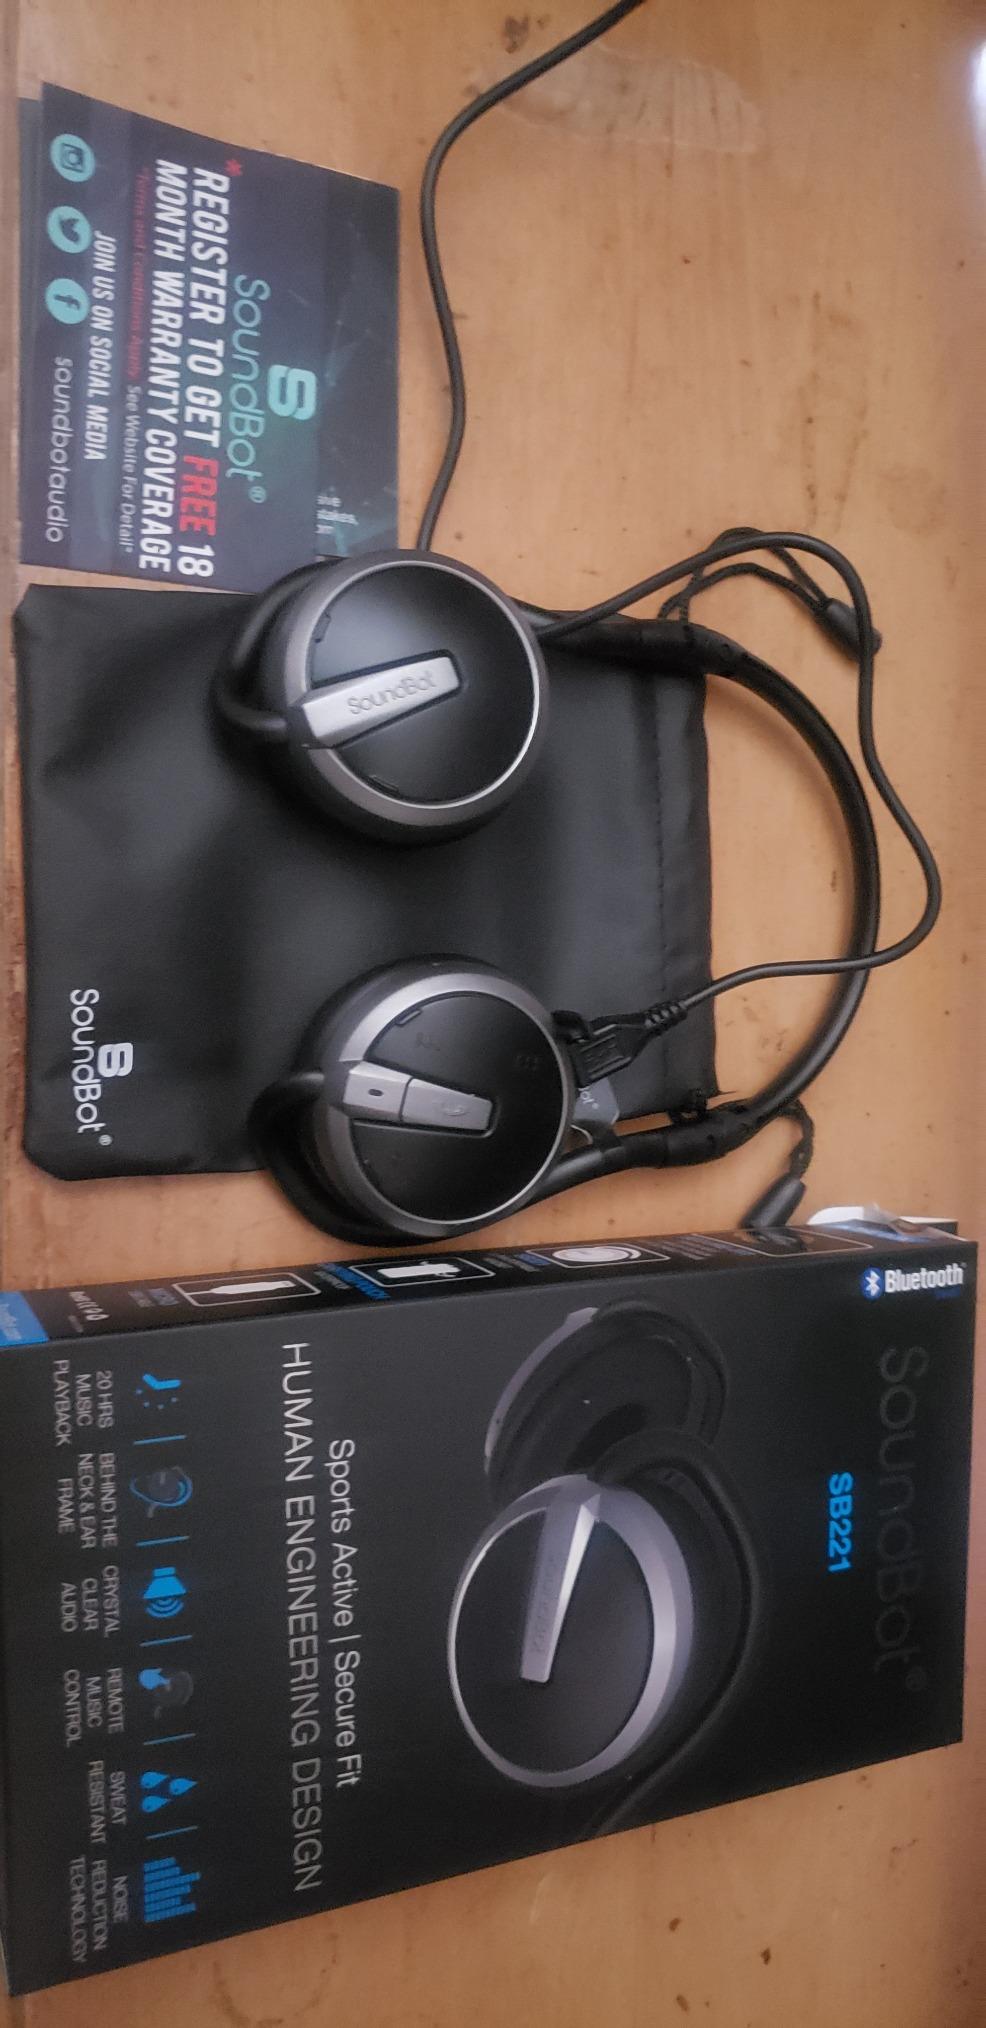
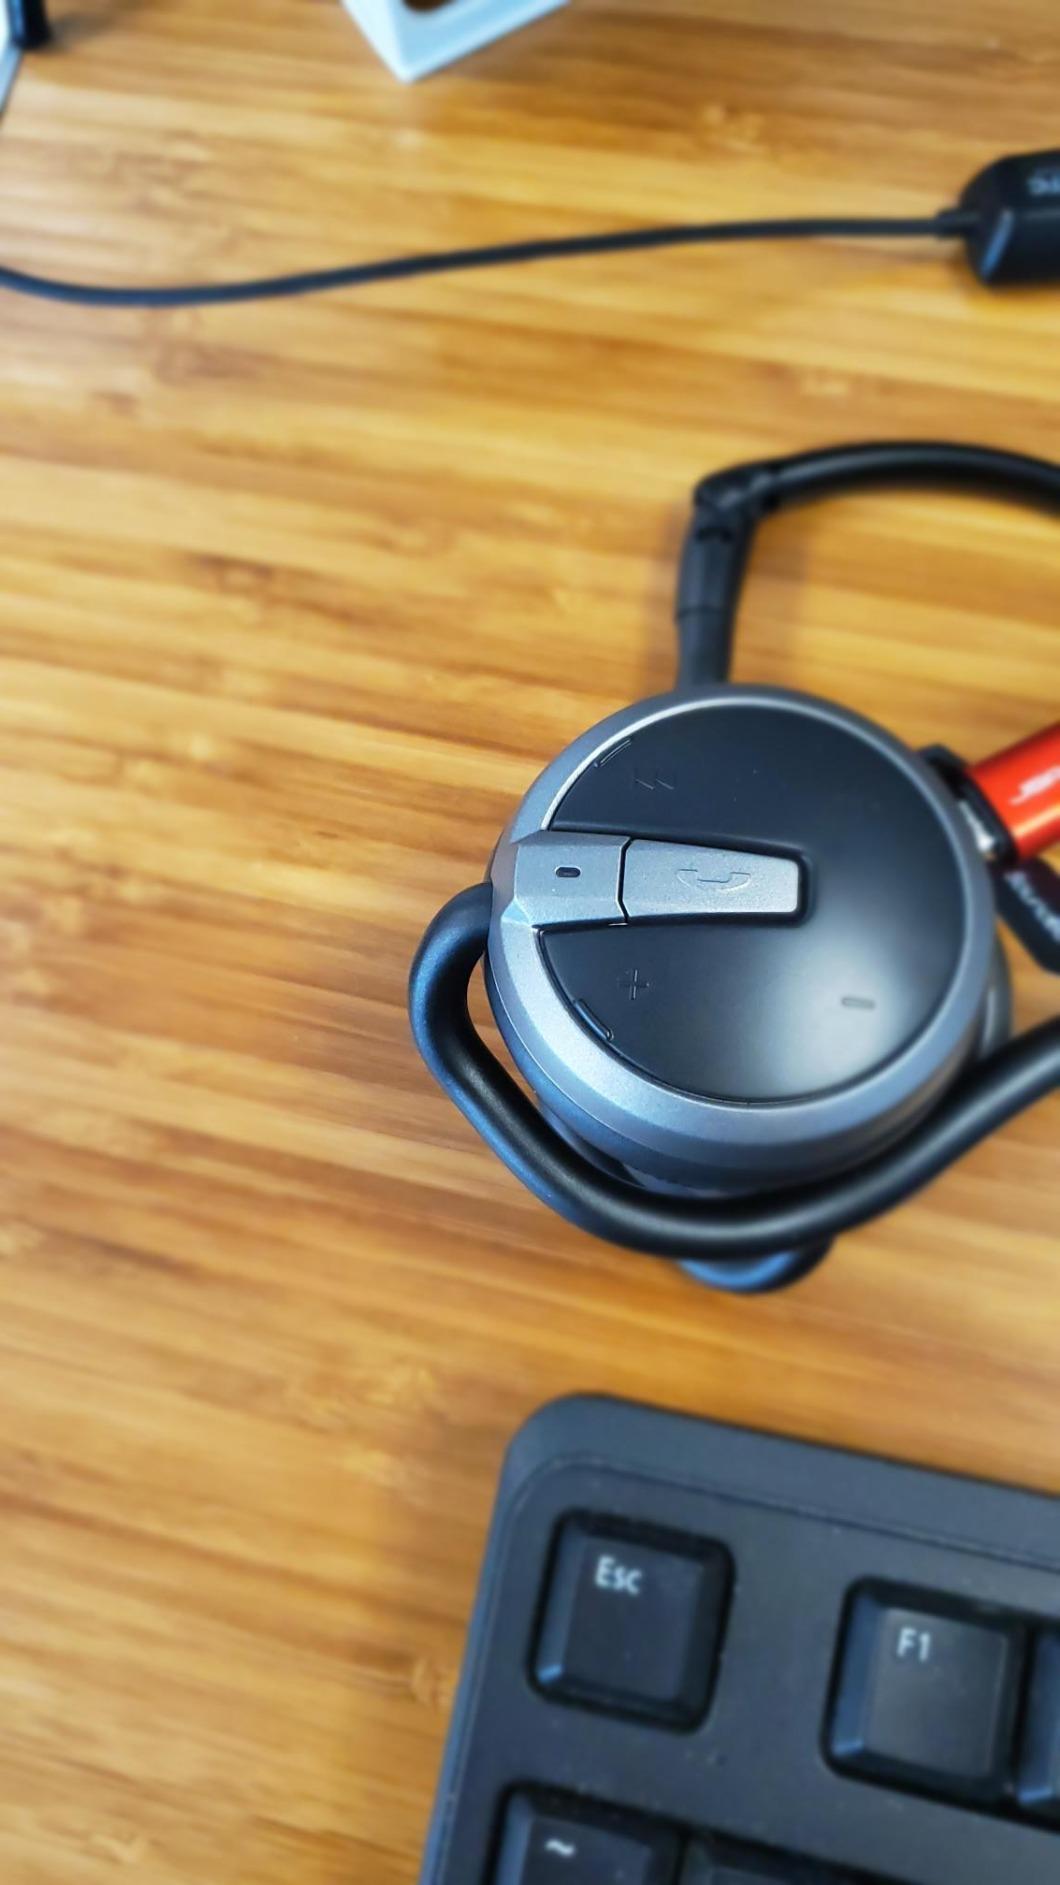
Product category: headphones
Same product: yes